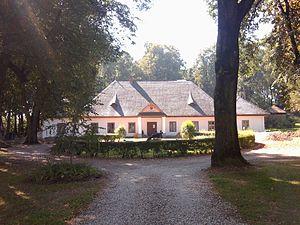
Świdnik est une localité polonaise de la gmina de Łukowica, située dans le powiat de Limanowa en voïvodie de Petite-Pologne.